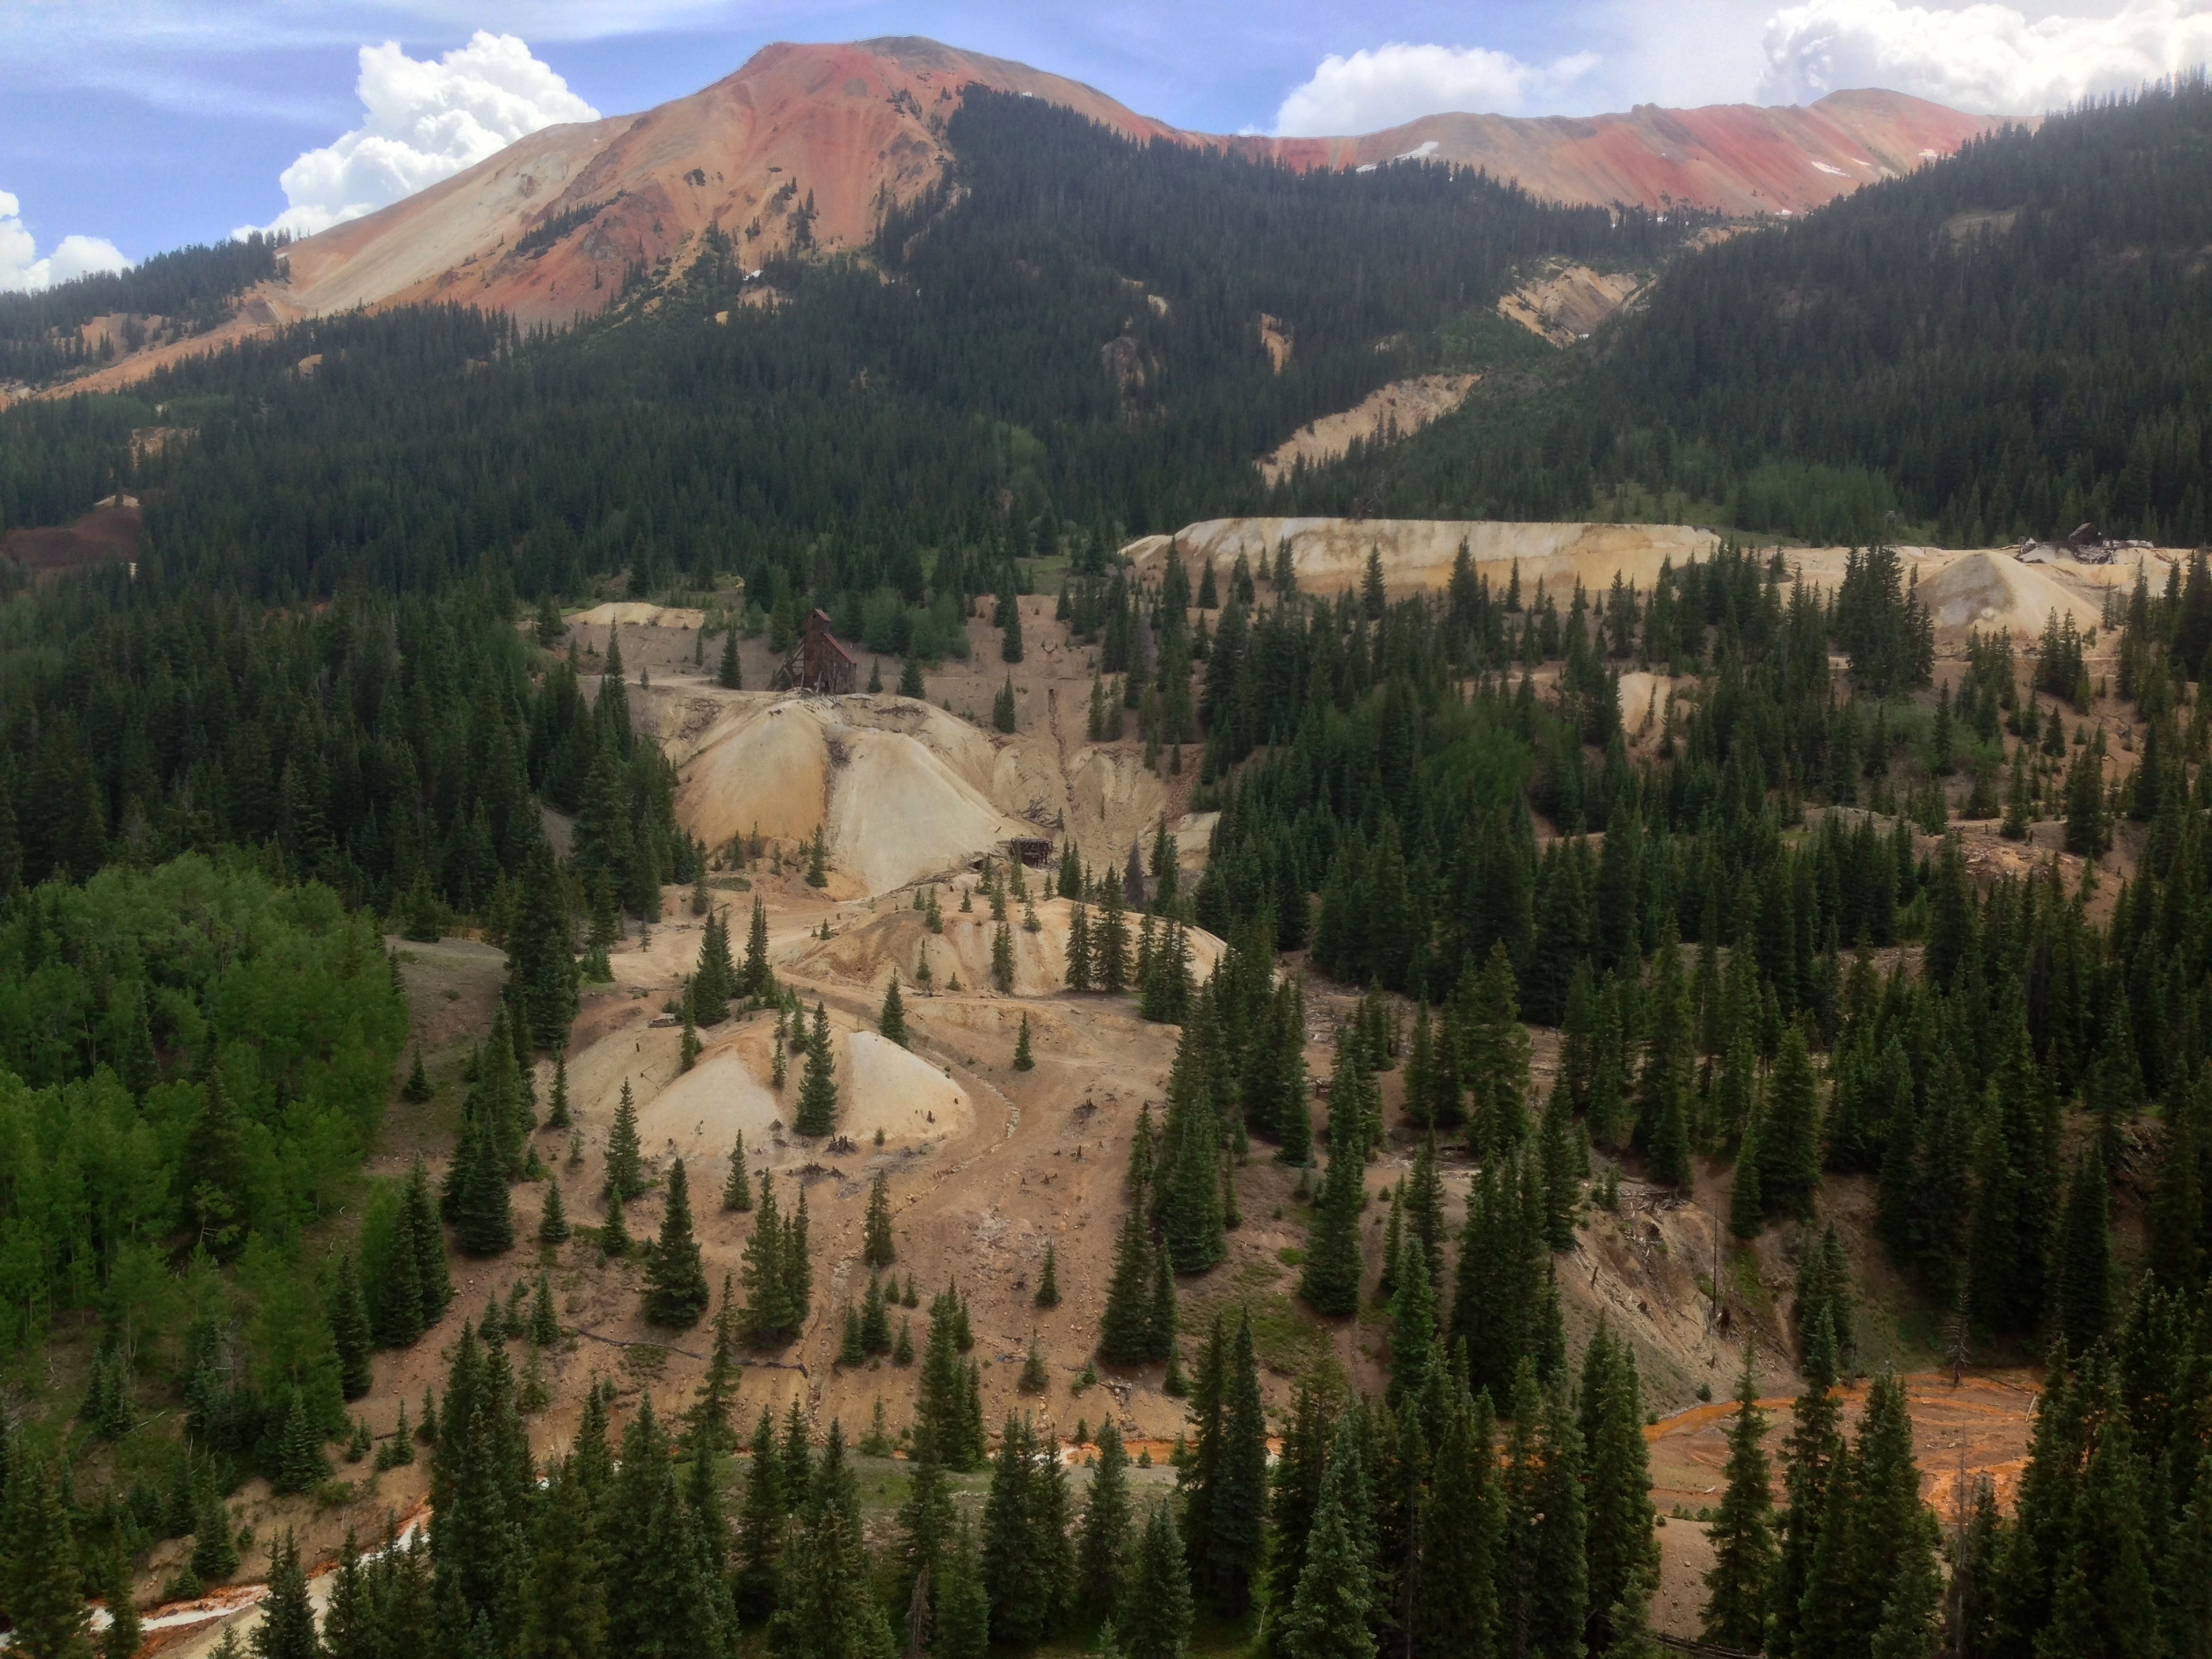
wilderness, mountain, hill, valley, mountain range, ridge, alps, plateau, ecosystem, aerial photography, geographical feature, mountainous landforms